2013 Mudsummer Classic

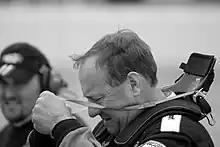
Ken Schrader (pictured in 2007) won the pole along with his heat race.

The field for the main event consisted only of 30 trucks instead of the usual 36, with the top 20 trucks in the owner's points standings guaranteed a spot. To determine the field, two-lap qualifying runs were held, which determined the starting grids for five heat races of eight laps each. The top five fastest qualifiers started on the pole for the heats, and the highest non-locked-in truck were transferred in to the main event until there were 25 trucks in the field. For drivers that did not qualify via the heats, the top four in a last-chance qualifier advance, with the final spot reserved for the most recent series champion, and if that spot is vacant, the fifth-place finisher in the LCQ would qualify for the main event.